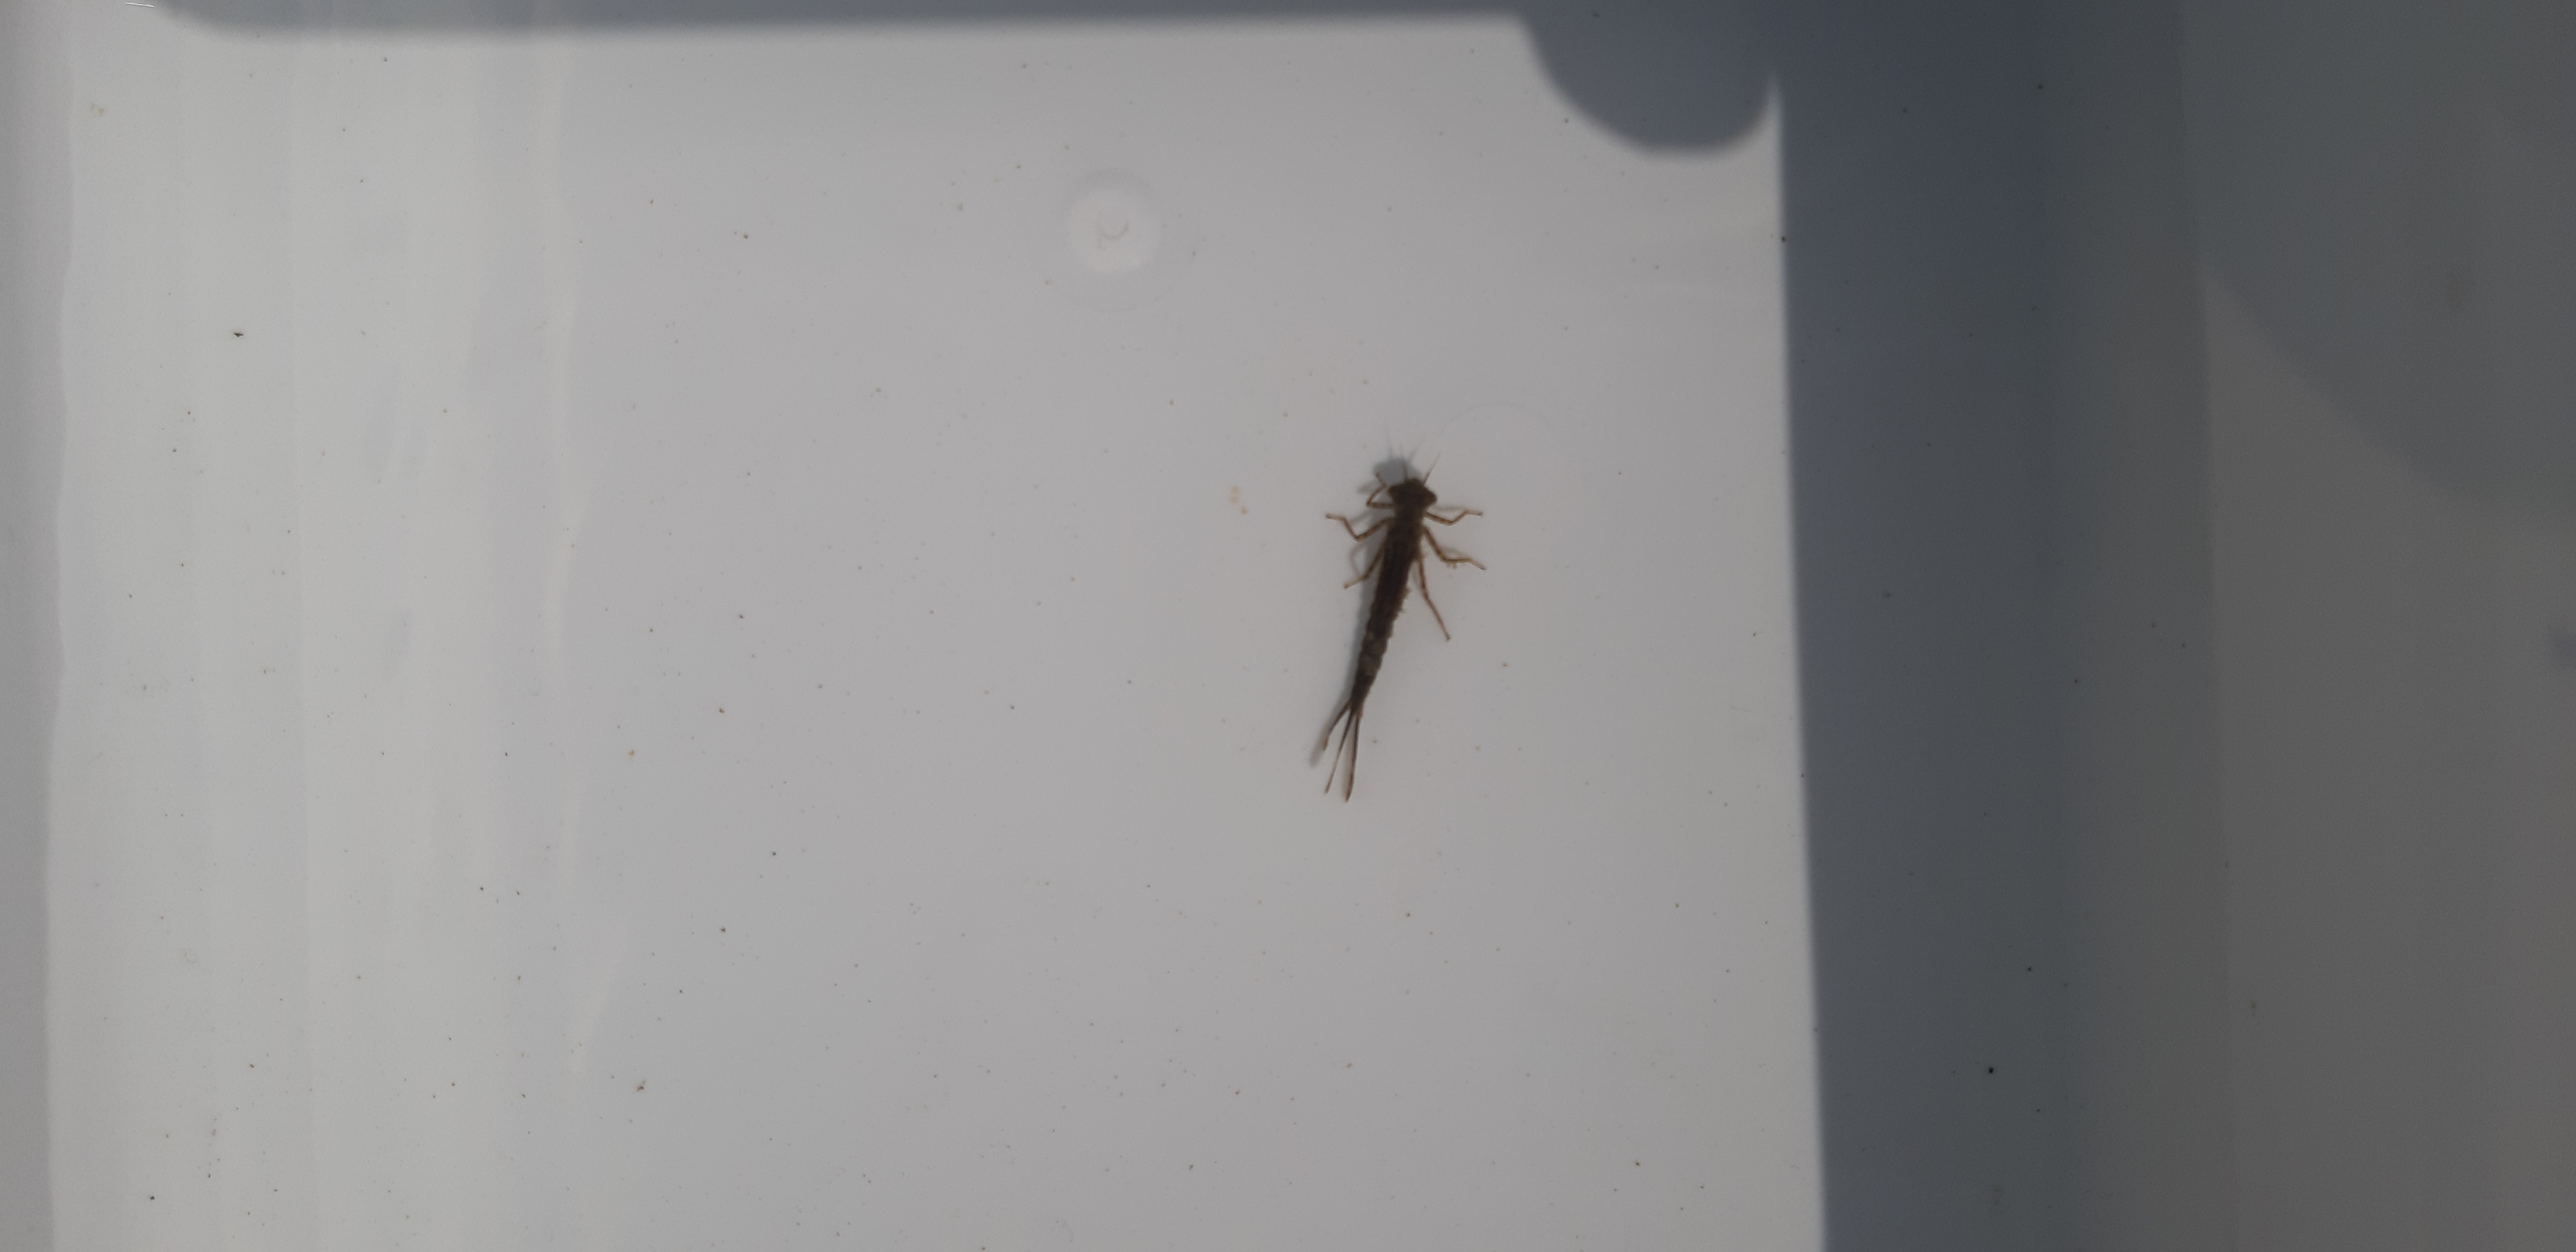
Macroinvertebrate group: damselflies